Johnny Weir

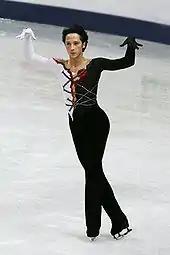
Weir at the 2008 World Figure Skating Championships

Weir began the 2007–2008 season with "a clean slate" and was "all business". In between seasons, he amicably parted from his longtime coach Priscilla Hill, and replaced her with Galina Zmievskaya, who had coached 1992 Olympic champion Viktor Petrenko and Weir's idol Oksana Baiul. Weir hired Zmievskaya because he needed more than Hill's "nurturing approach" and that Zmievskaya's "drill sergeant-like demands for discipline and rigor" would help him grow and win championships again. He also changed his choreographer and training routine, and moved out of his family home in Newark, Delaware to an apartment in New Jersey to train with Zmievskaya. He told reporters that he felt homesick and nervous moving to a large city and living on his own for the first time in his life, resorting to sleeping with a kitchen knife next to his bed. He also said that the move taught him discipline and independence.